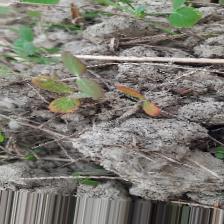
Label: Lentil Rust